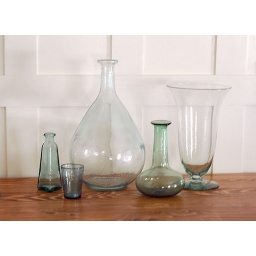
I grouped green glass items on the buffet in my dining room for a summery display